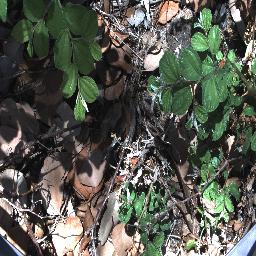
Label: chinee_apple